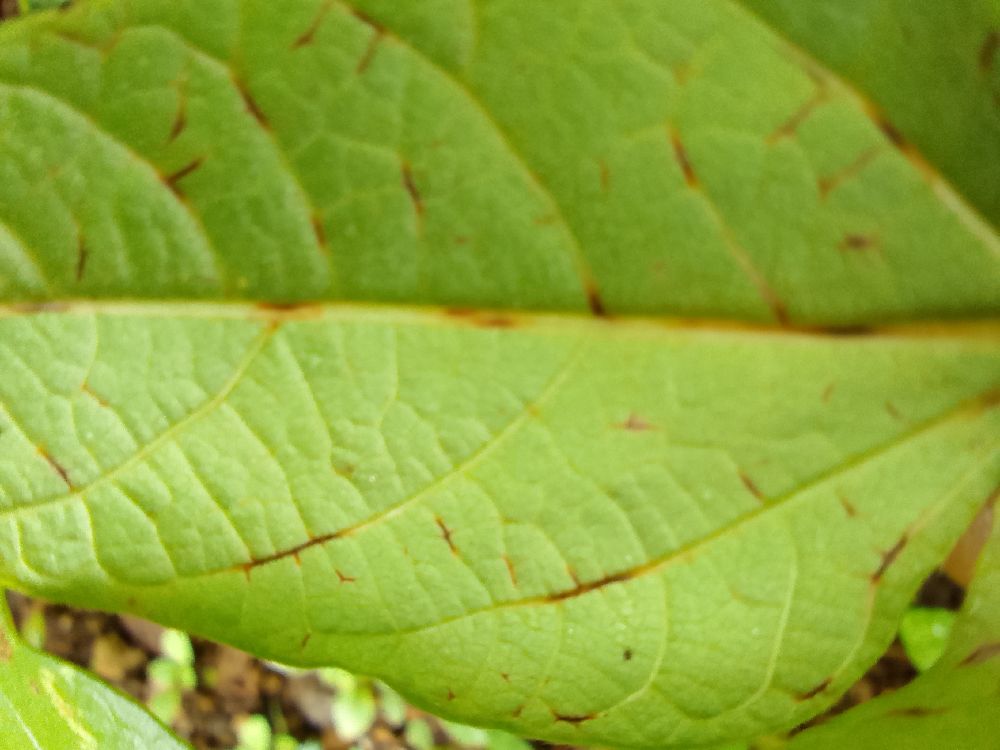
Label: anthracnose